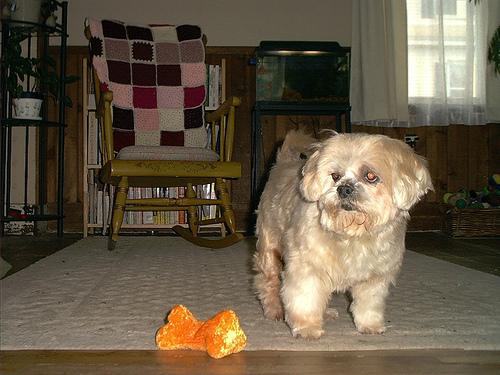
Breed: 215-n000038-Lhasa